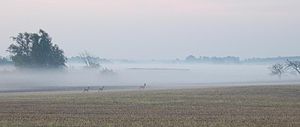
Skurup / Historie
Marker omkring Västra Vemmenhög syd for Skurup.
Skurup er en by med cirka 7.000 indbyggere i det sydlige Skåne. Den er hovedby i Skurups kommun, Skåne län, Sverige.